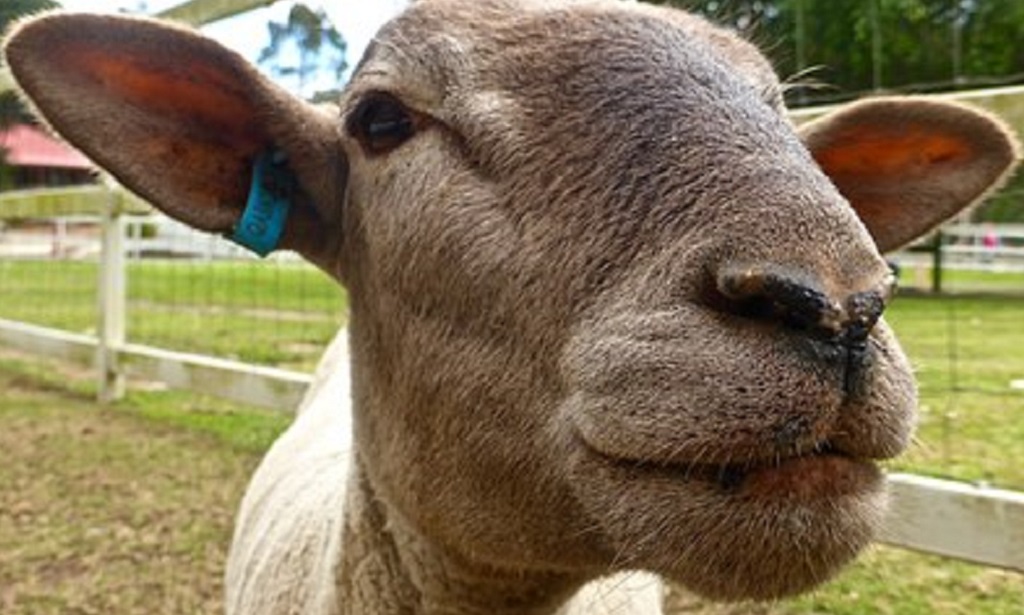
Label: no pain